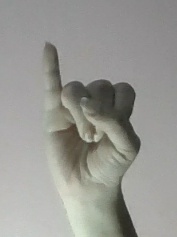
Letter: meem